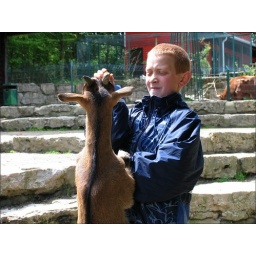
in a pet zoo: a boy is feeding a goat with a carot. :)